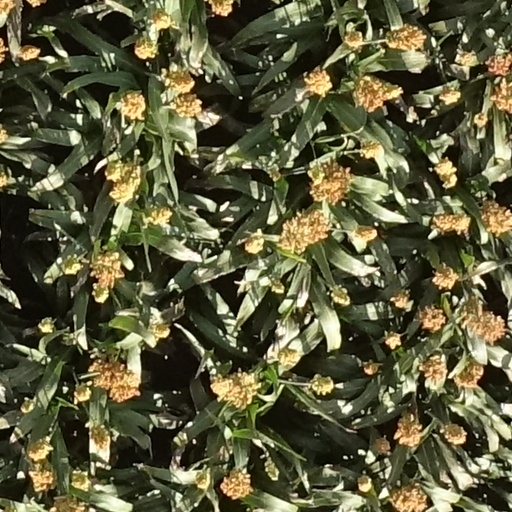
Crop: sorghum